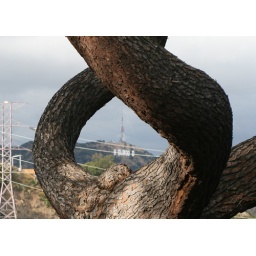
sign in tree